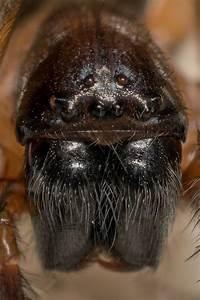
spider